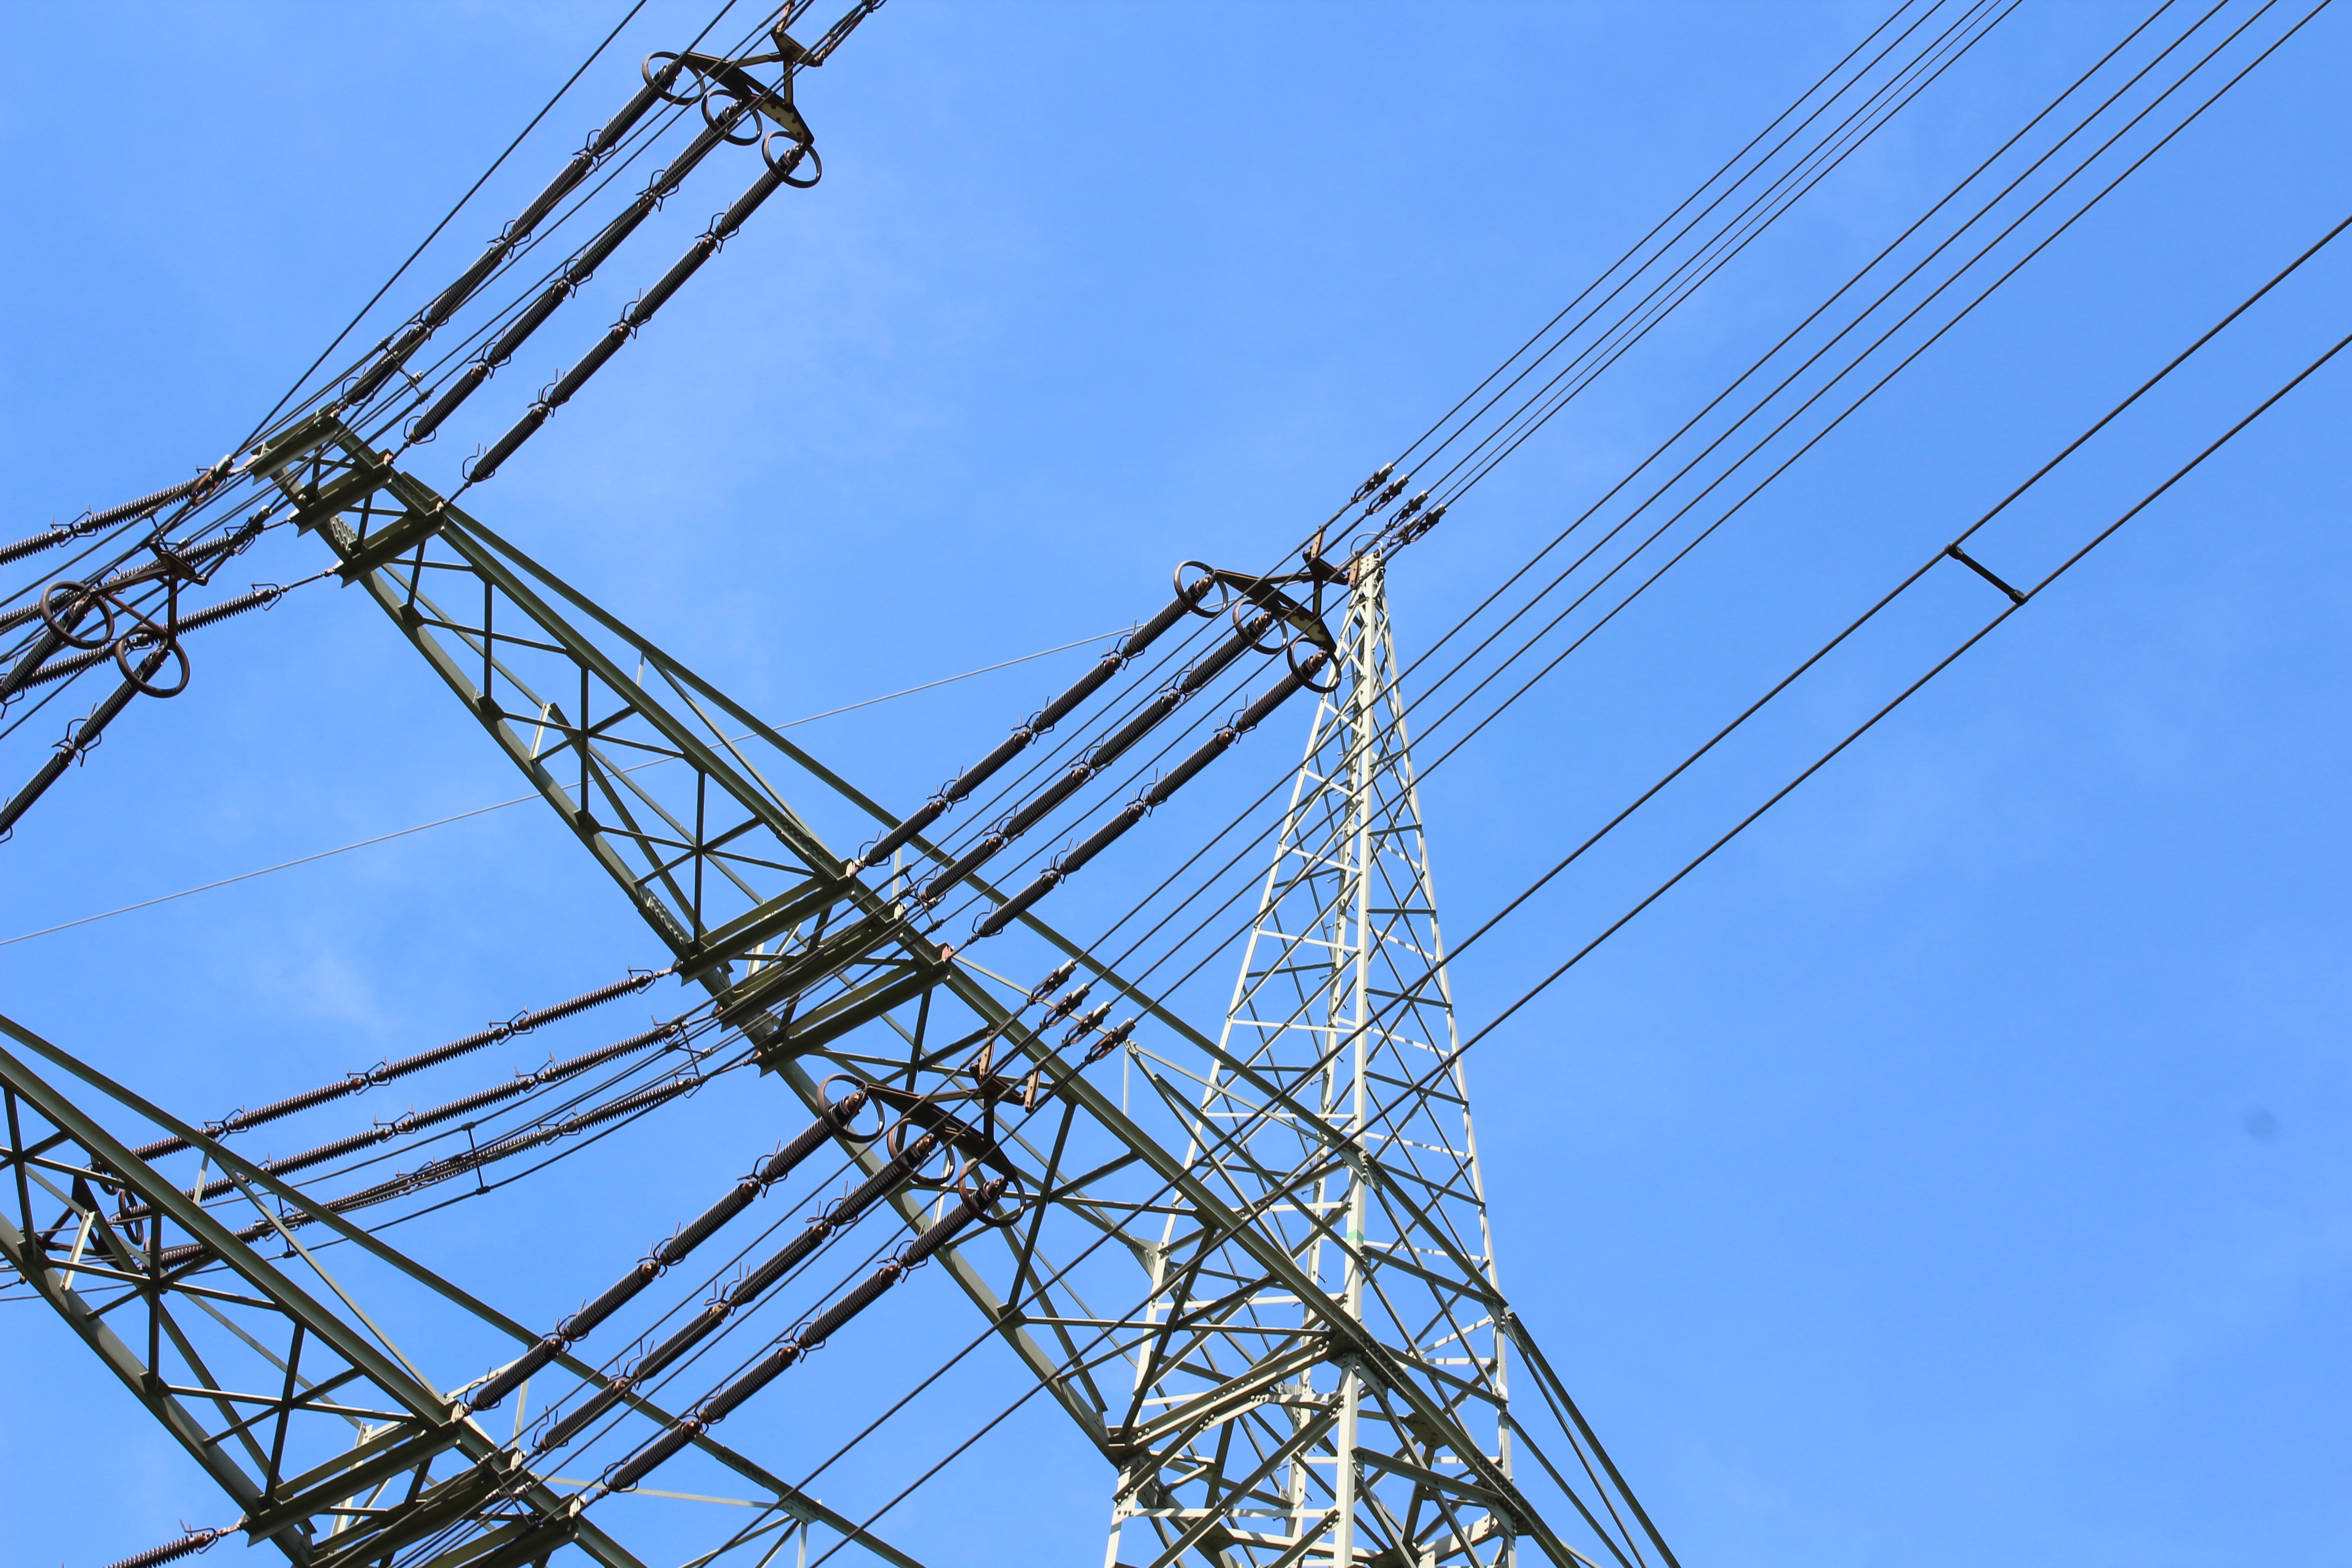
landscape, nature, sky, technology, night, cable, environment, line, tower, power line, mast, autumn, blue, electricity, energy, high voltage, current, pylon, pylons, clouds, wires, masts, risk, voltage, upper lines, strommast, power poles, power supply, power lines, low angle shot, catenary, transmission tower, reinforce, electro smog, magnetic alternating fields, distribution of electricity, outdoor structure, electrical supply, overhead power line, outdoor power equipment, public utility